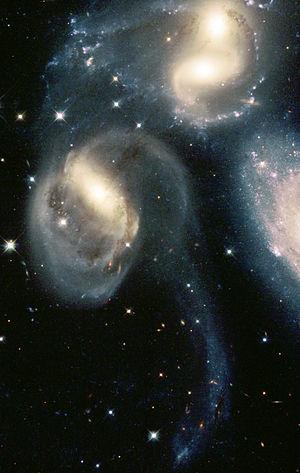
Le Quintette de Stephan est un groupement visuel de galaxies situé dans la constellation de Pégase, et observé pour la première fois par l'astronome français Édouard Stephan en 1878. Stephan le catalogua en tant qu'agrégat de nébuleuses, personne n'imaginant à l'époque qu'il s'agissait en réalité de galaxies constituées de milliards d'étoiles et situées en dehors de notre propre Voie lactée.